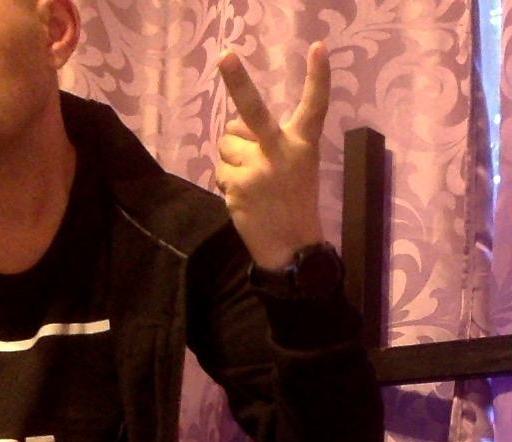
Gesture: peace_inverted